Documentary practice

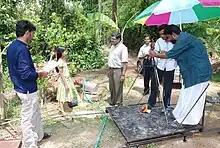
Shooting of "Jalachhayam" on Nokia N95 mobile phone

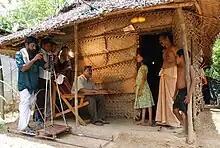
Shooting of "Jalachhayam" using Nokia N95 mobile phone

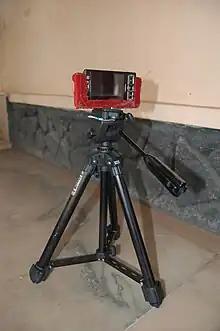
The Nokia N95 mobile phone on tripod which was used to shoot "Jalachhayam" mobile phone film

The pursuit of "filmic truth" has been a hallmark of documentary practice since early film-makers such as the Lumiere Brothers, Robert Flaherty and Dziga Vertov created its foundations. (see External Links)